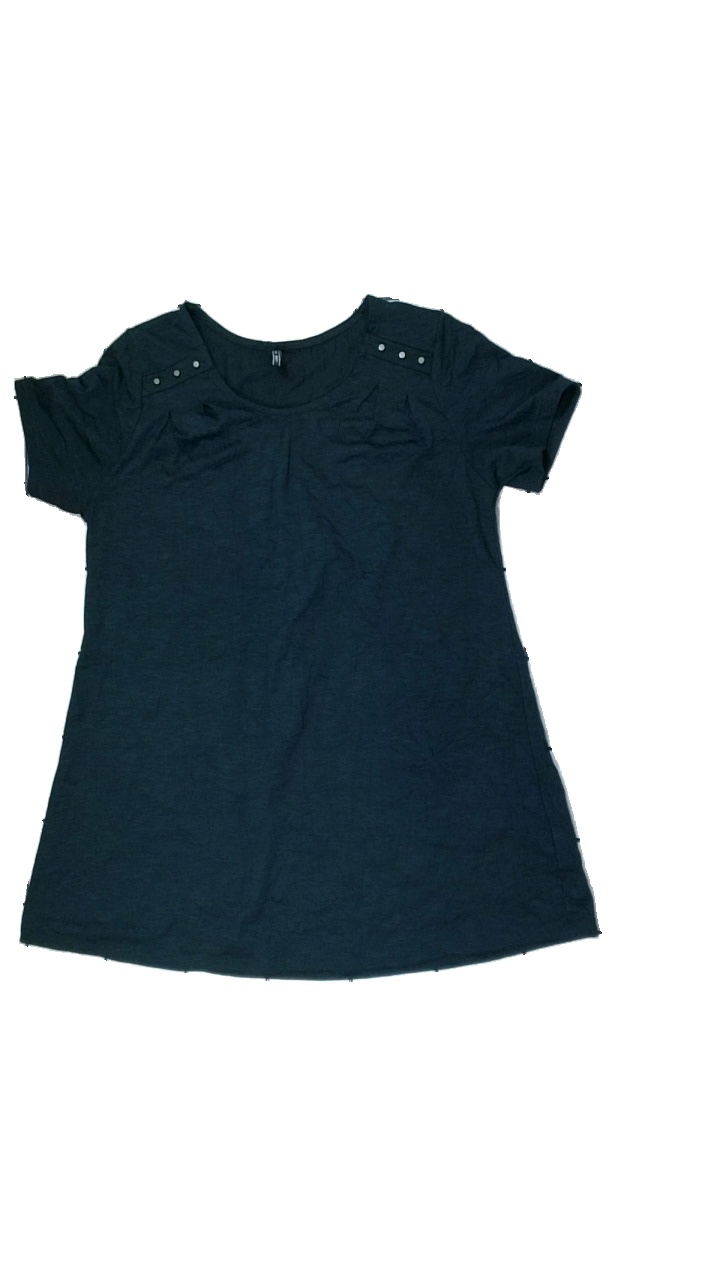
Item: Top (Ladies)
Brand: Free Quent
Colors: Black
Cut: C-collar
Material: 100% polyester
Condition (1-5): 3
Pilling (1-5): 3
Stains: Minor
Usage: Recycle
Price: <50